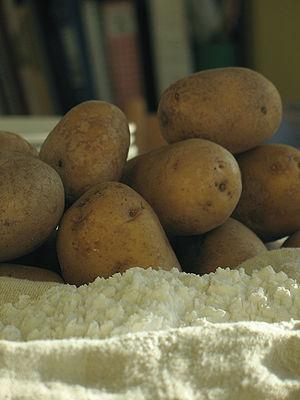
Farine de pomme de terre.
La cuisine de la pomme de terre, tubercule consommé depuis plus de 8 000 ans, ne s’est véritablement développée qu’après le XVIᵉ siècle, et a mis près de trois siècles pour s'imposer dans certaines contrées. Au XXᵉ siècle, cette cuisine se pratique sur tous les continents, car la pomme de terre, source de glucides, de protéines et de vitamine C, facile à cultiver, devient l’un des aliments de base de l’humanité ; le mode de préparation peut cependant en modifier la valeur nutritionnelle.